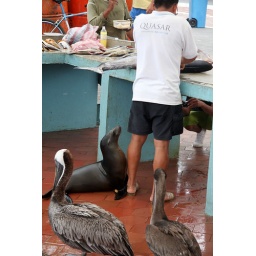
The sea lion was rubbing up against his leg begging for fish